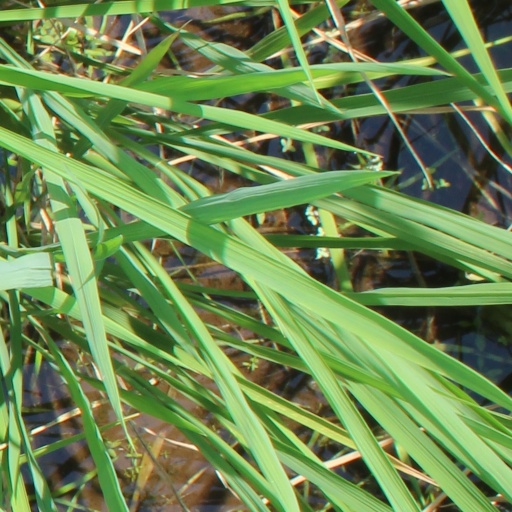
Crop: rice